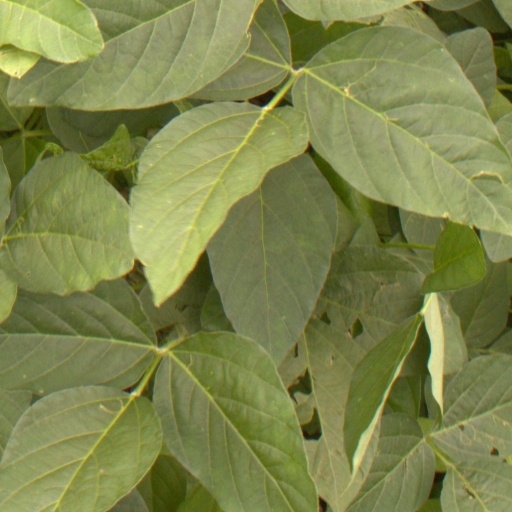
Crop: soybean